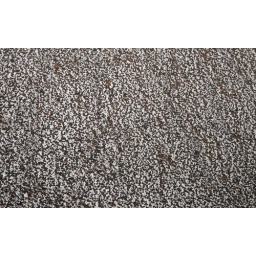
over the kaibab plateau: snow, trees and red rock (desktop wallpaper)